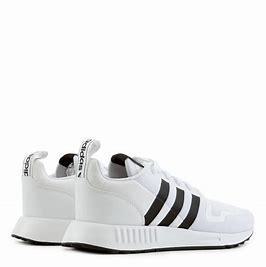
Brand: Adidas
Model: Multix